Benjamin Bussey

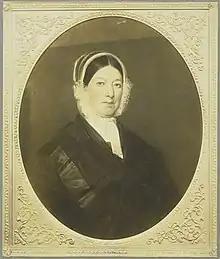
Bussey married Judith Gay in 1780. Portrait by Francis Alexander

Benjamin Bussey (17571842) was a prosperous American merchant, farmer, horticulturalist and patriot in Boston, Massachusetts, who made significant contributions to the creation of the Arnold Arboretum. He was said to be "a man of excellent business capacity" and "one of the wealthiest and most influential men in New England."